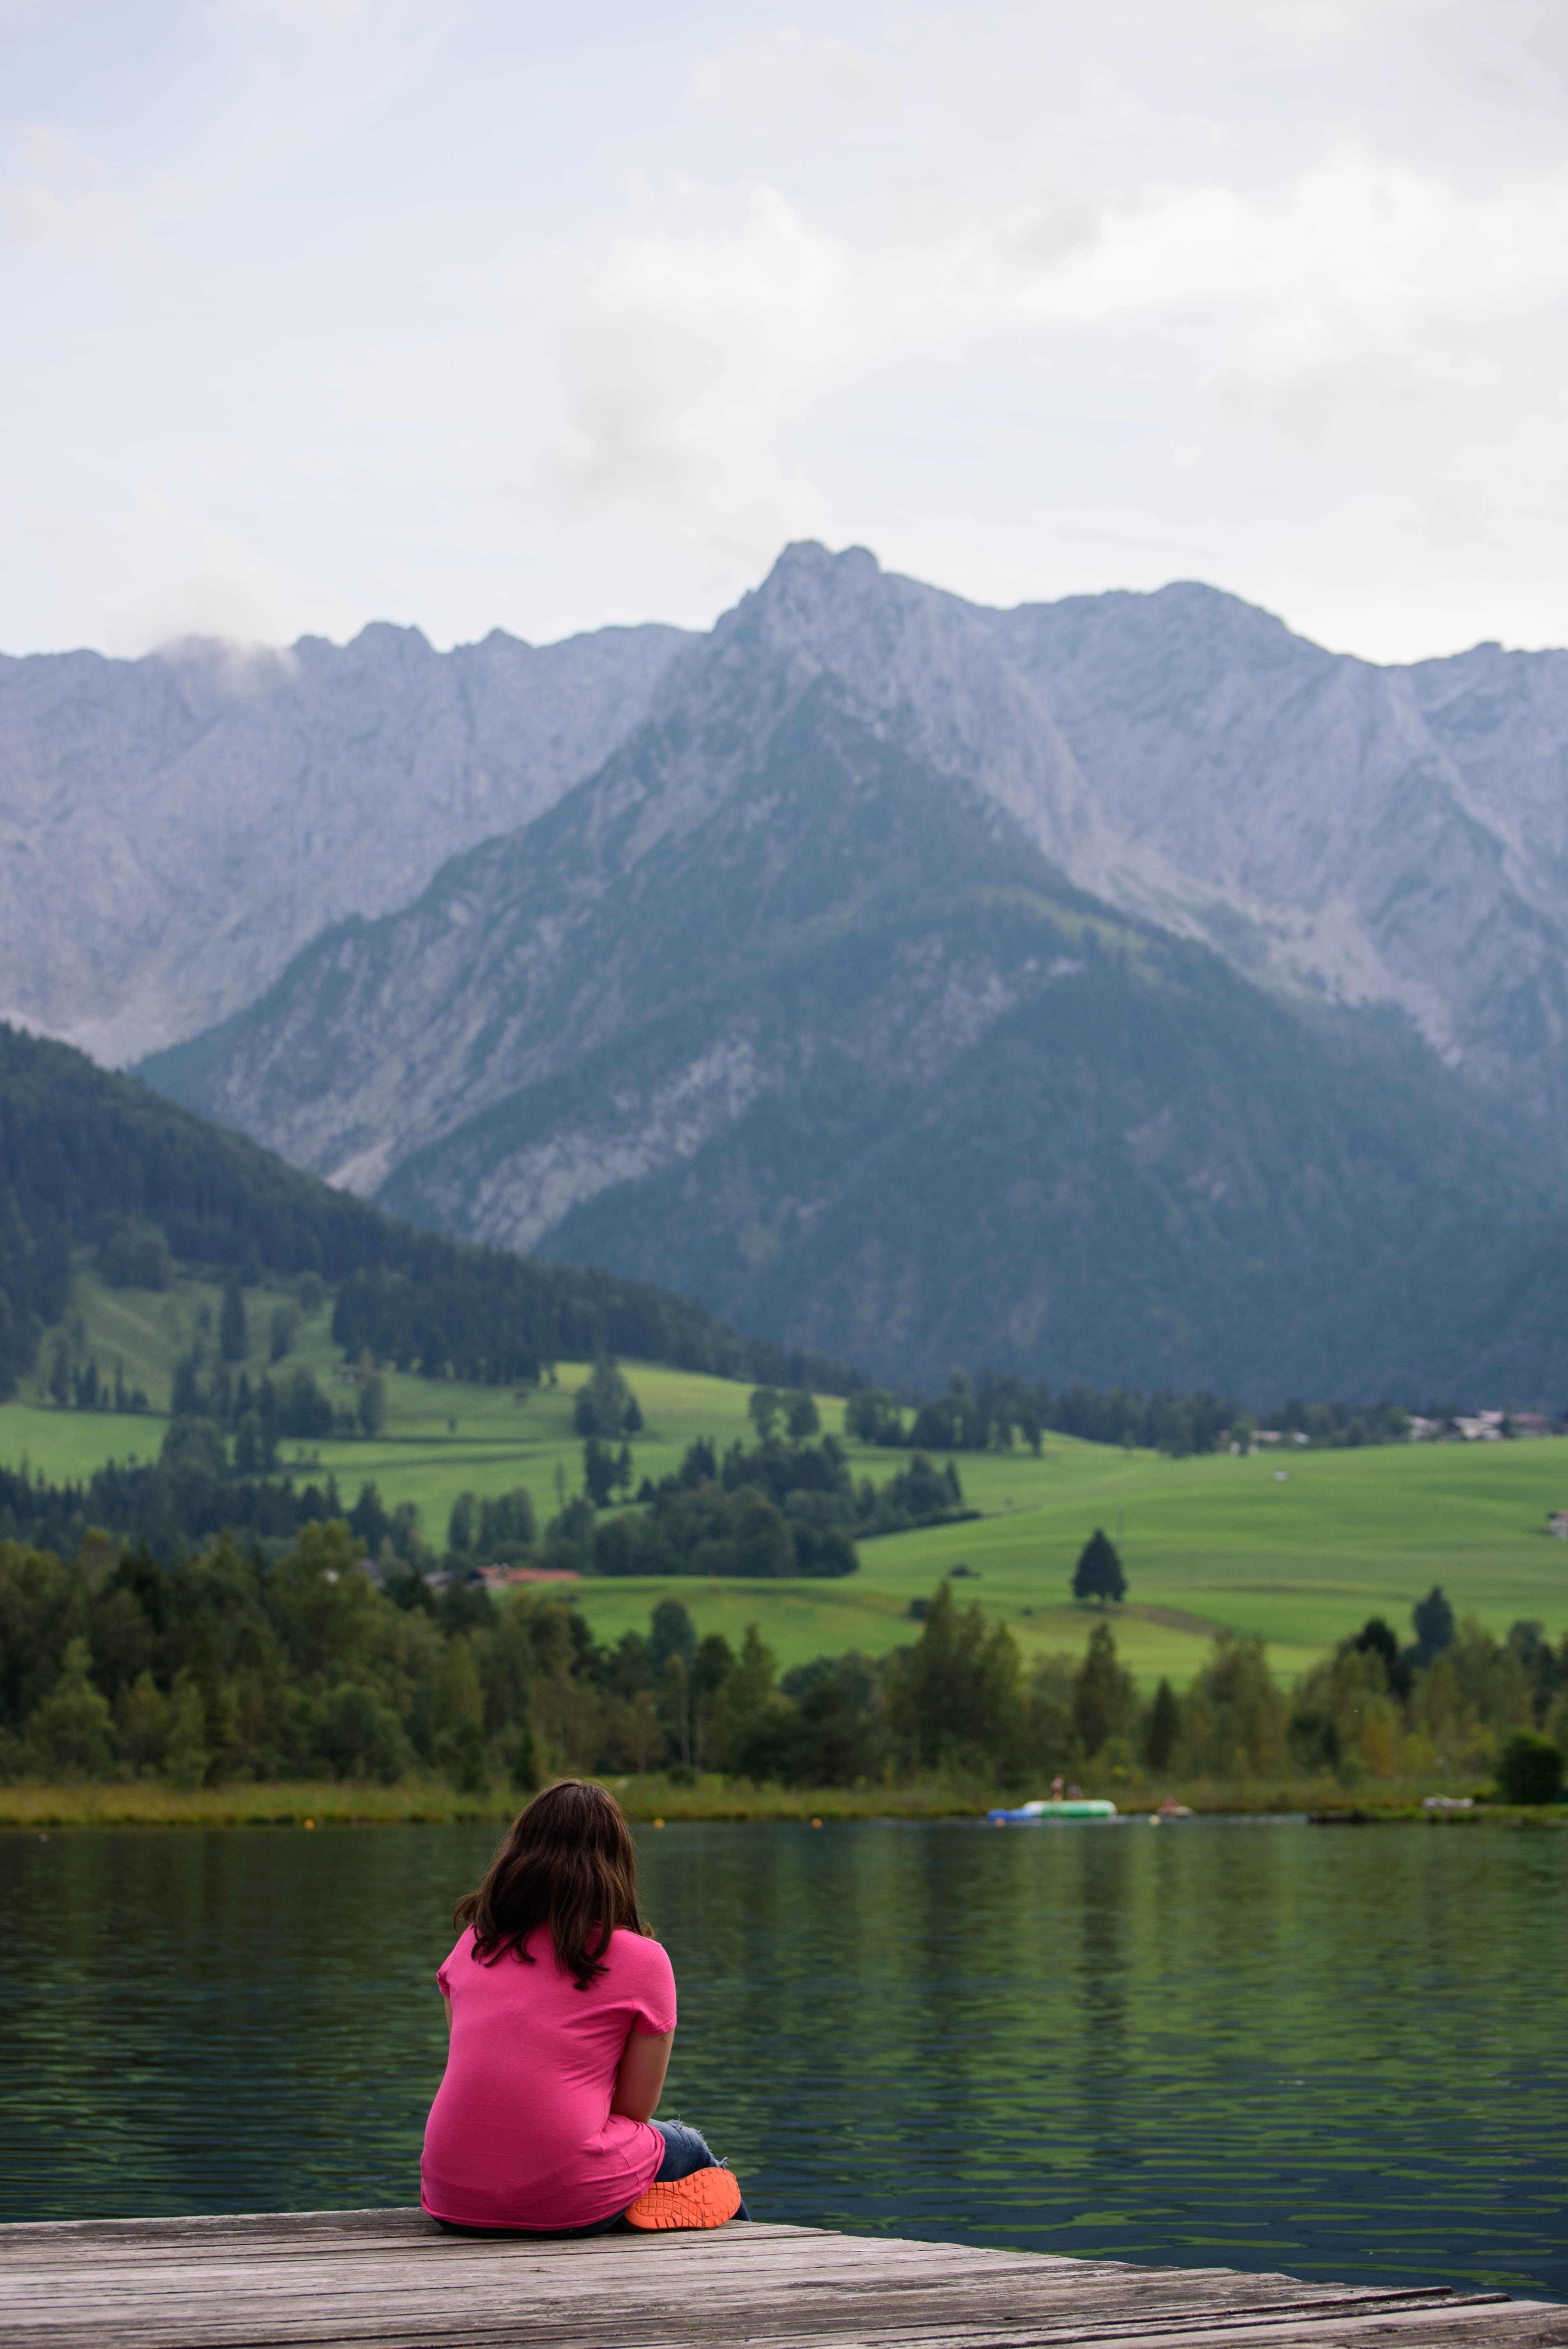
landscape, nature, forest, wilderness, mountain, girl, lake, mountain range, web, vehicle, reservoir, austria, mountains, outlook, loch, tyrol, walchsee, mountainous landforms